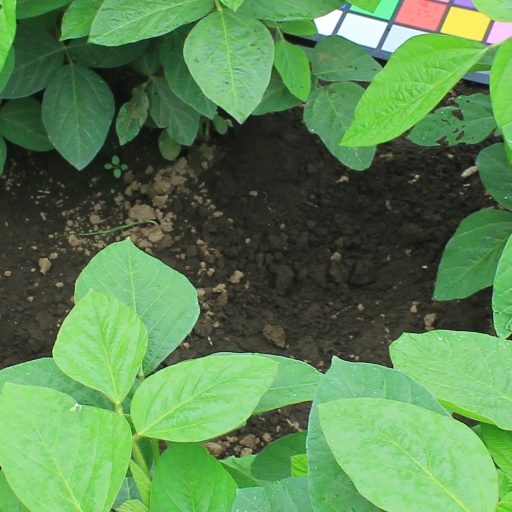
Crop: soybean